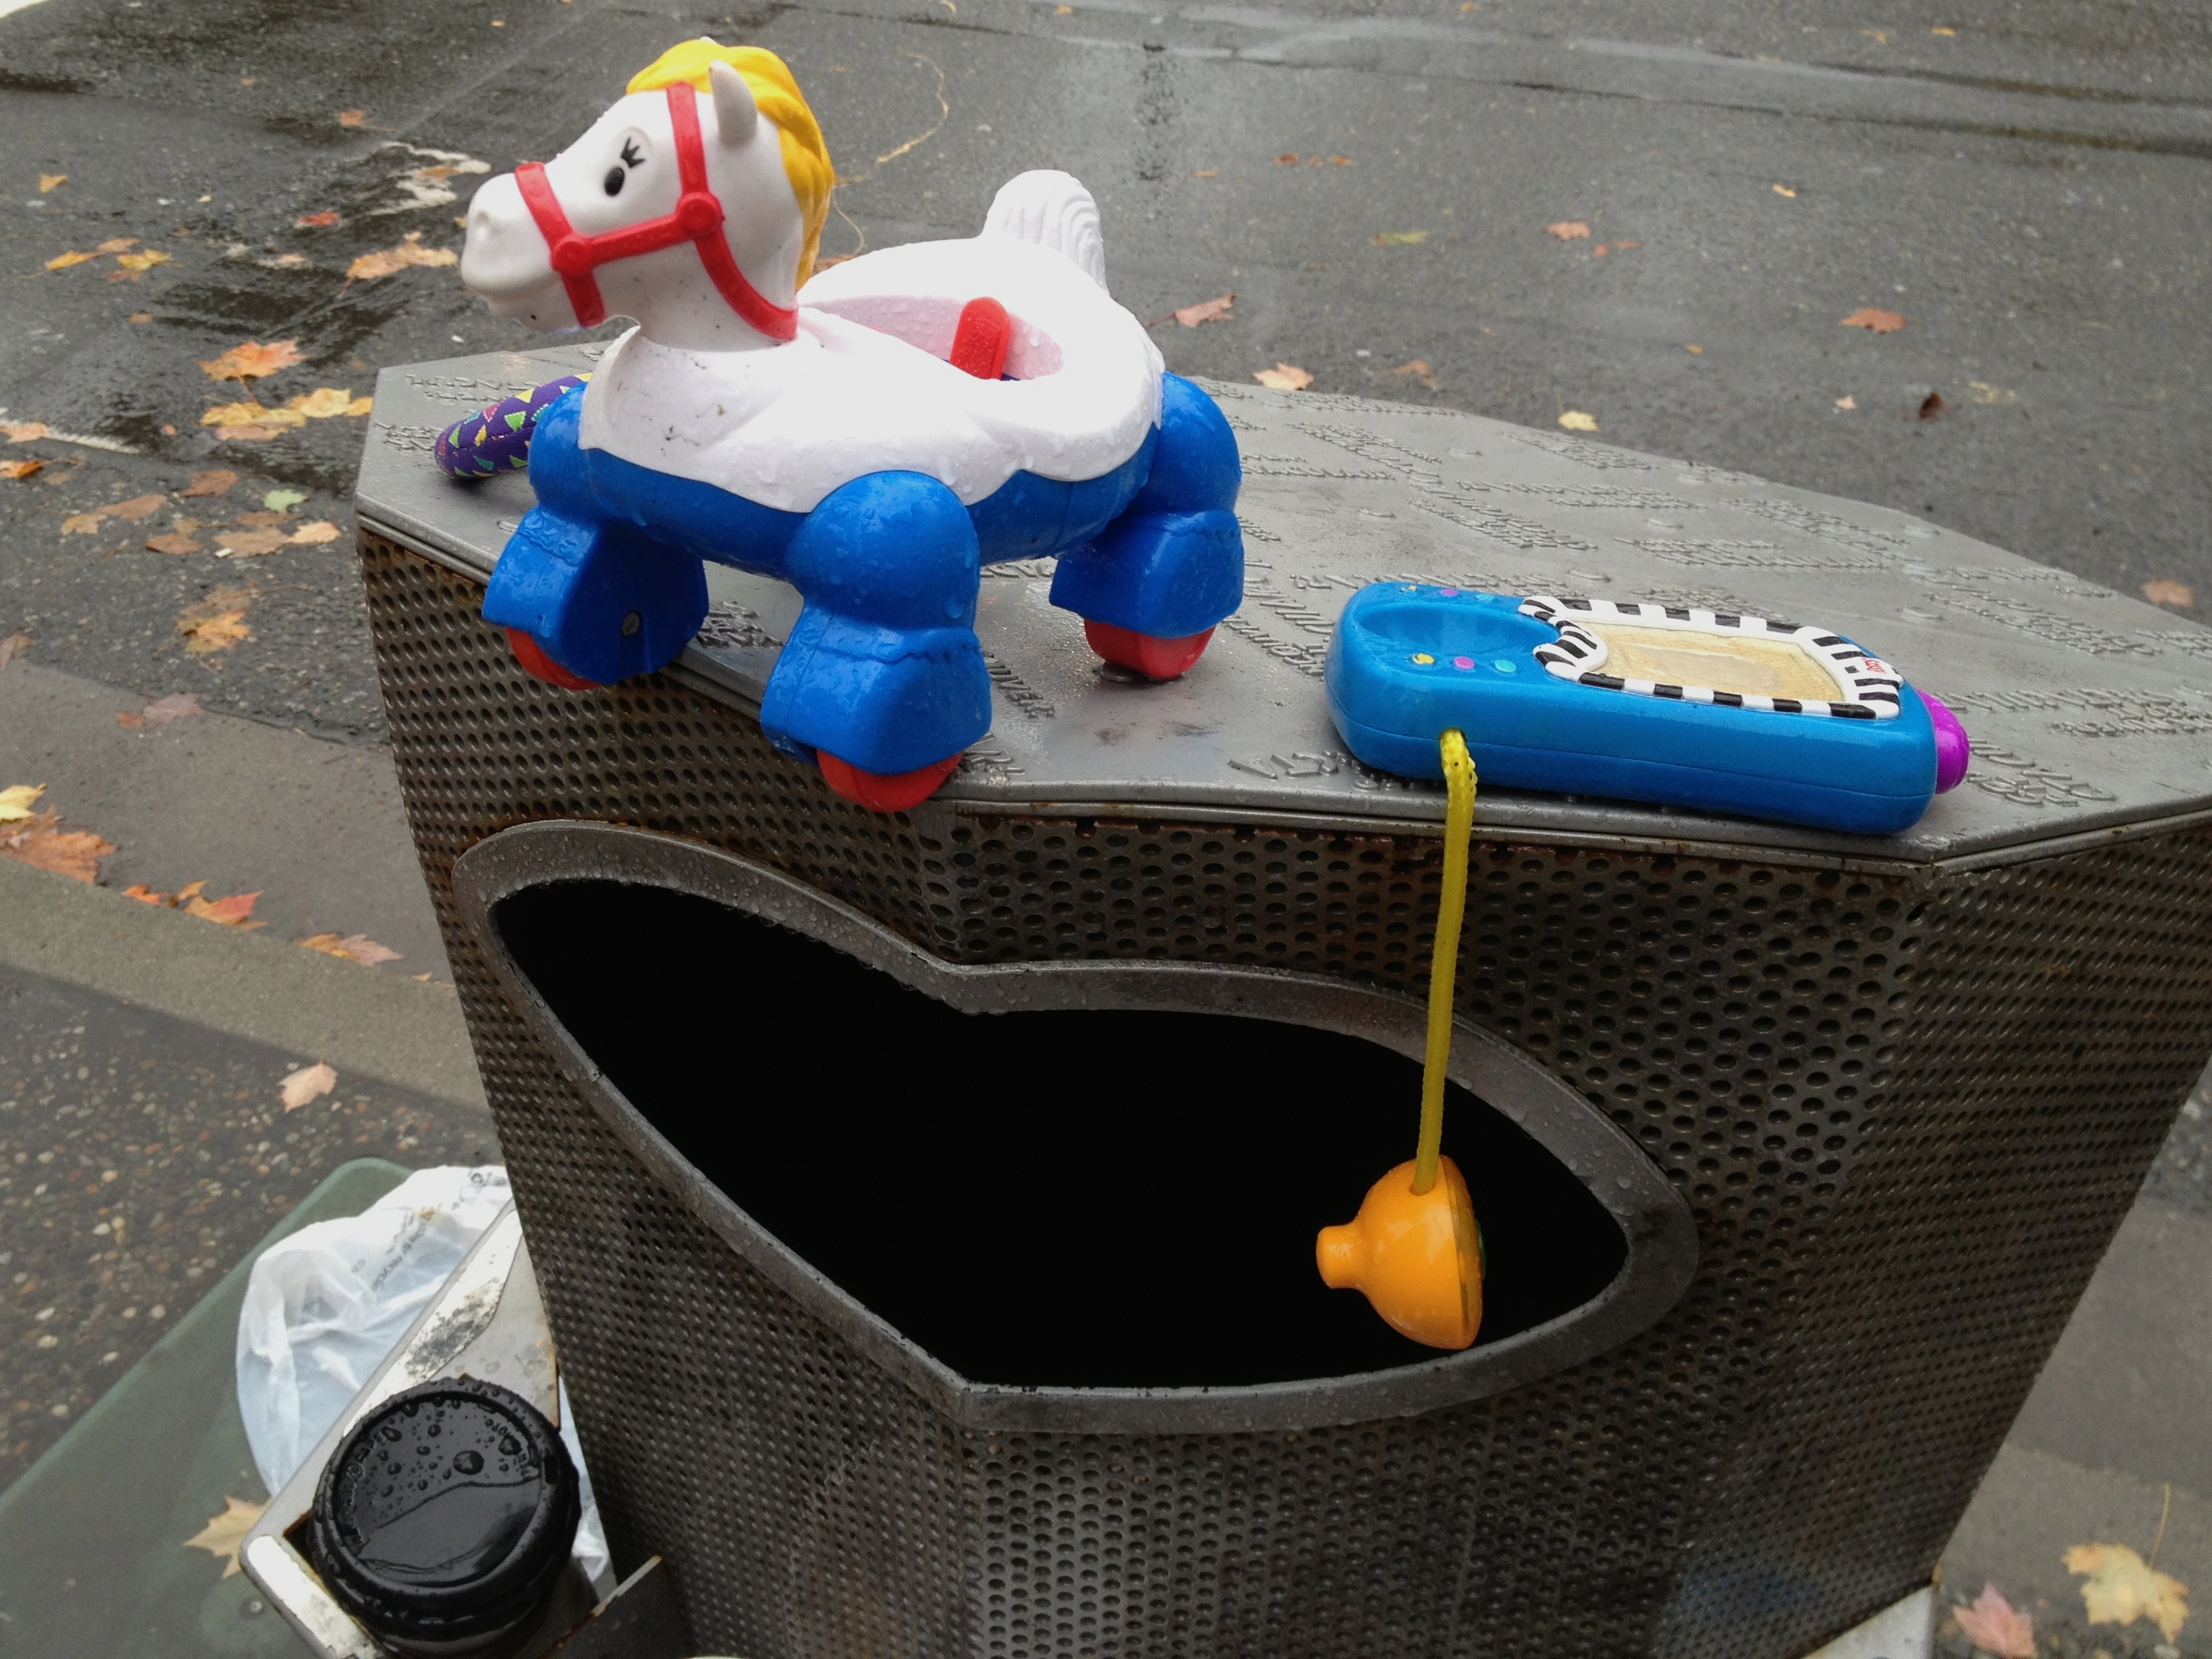
blue, duck